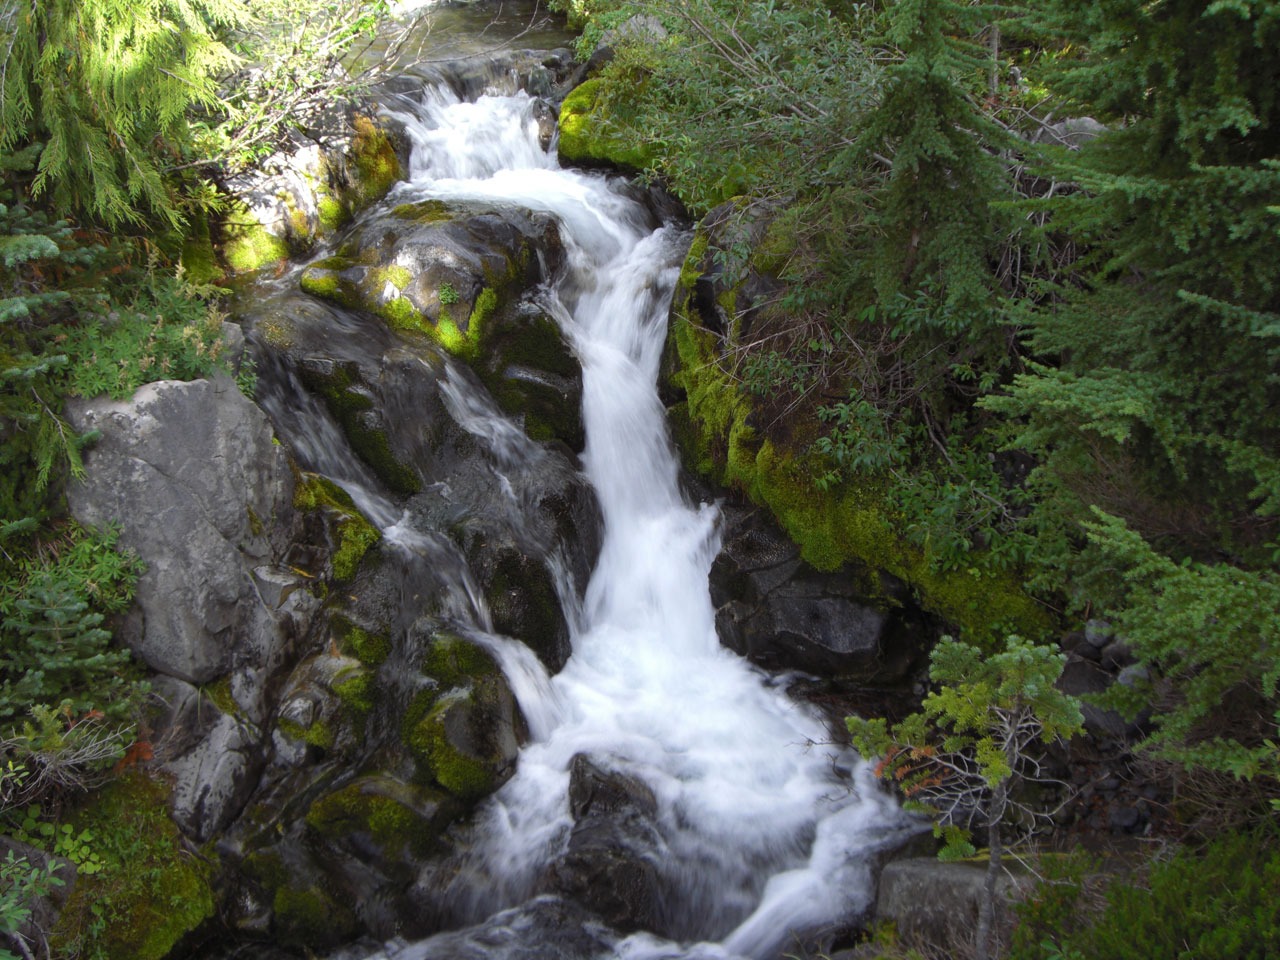
tree, water, forest, rock, waterfall, wilderness, mountain, trail, fall, stream, paradise, body of water, rainforest, ravine, wasserfall, woodland, water feature, watercourse, rainier